Esther

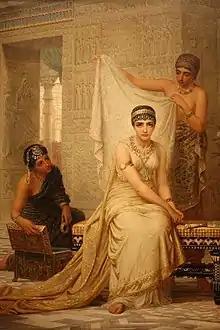
Queen Esther by Edwin Long (1878)

Esther, originally Hadassah, is the eponymous heroine of the Book of Esther in the Hebrew Bible. According to the biblical narrative, which is supposed to be set in the Achaemenid Empire, the Persian king Ahasuerus falls in love with Esther and marries her. His grand vizier Haman is offended by Esther's cousin and guardian Mordecai because of his refusal to bow before him; bowing in front of another person was a prominent gesture of respect in Persian society, but deemed unacceptable by Mordecai, who believes that a Jew should only express submissiveness to God. Consequently, Haman plots to have all of Persia's Jews killed, and eventually convinces Ahasuerus to permit him to do so. However, Esther foils the plan by revealing and decrying Haman's plans to Ahasuerus, who then has Haman executed and grants permission to the Jews to take up arms against their enemies; Esther is hailed for her courage and for working to save the Jewish nation from eradication.